Education in California

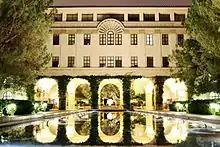
The California Institute of Technology is one of the most selective research universities in the world.

California has hundreds of other private colleges and universities, including many religious and special-purpose institutions. This leads to many unique entertainment and educational opportunities for residents. The San Francisco Bay area and greater Los Angeles have an abundance of these private universities, with some of the highest densities of post-secondary institutions in the world.